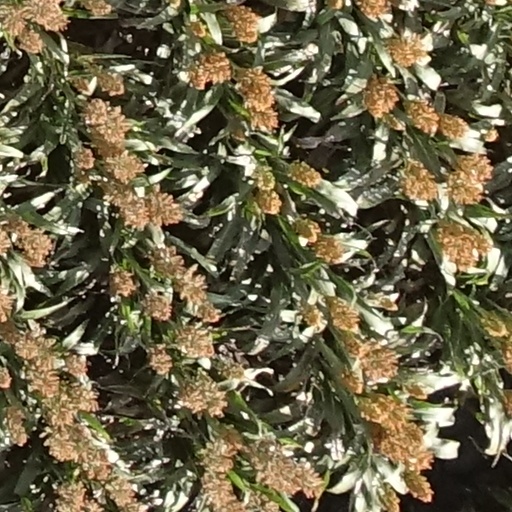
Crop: sorghum